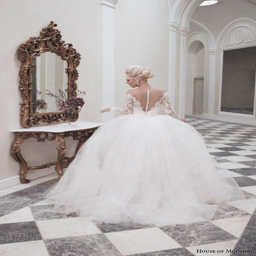
would be cute even as a prom dress